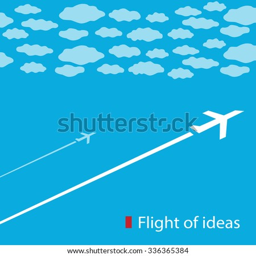
the plane flies across the sky